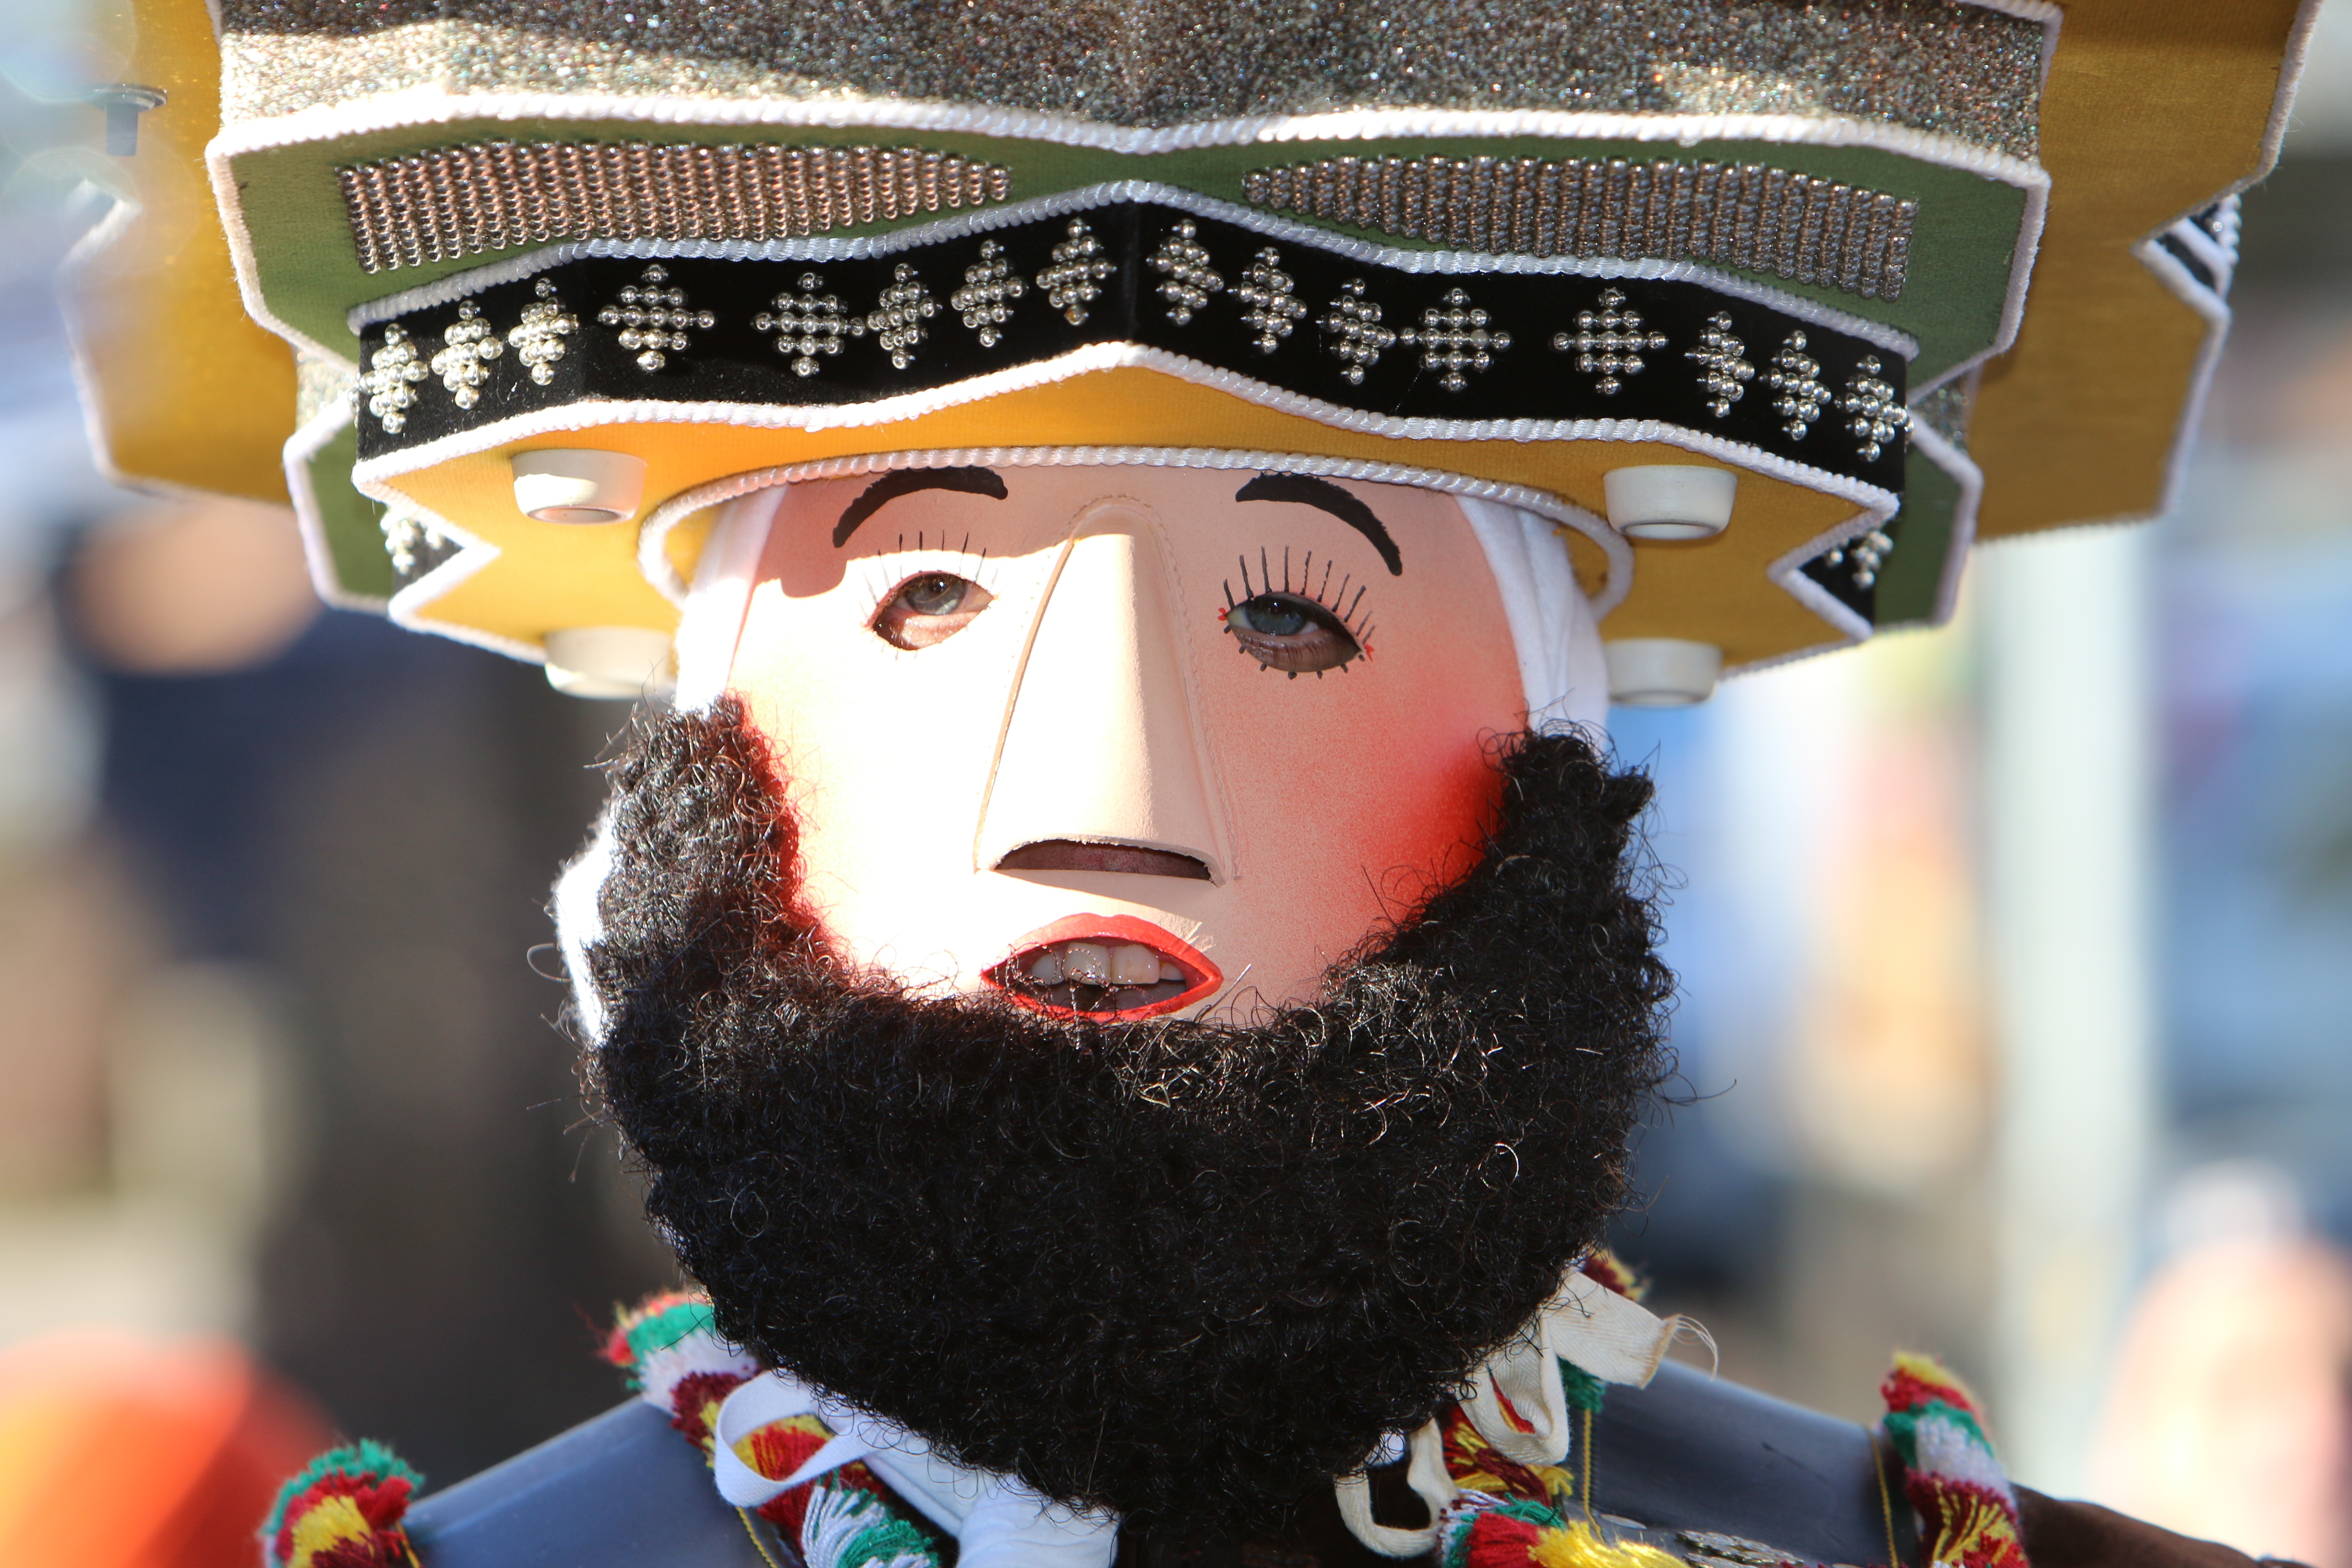
people, hair, carnival, color, hairstyle, beard, festival, bart, appenzell, event, tradition, costume, headdress, facial hair, silvesterchlaus